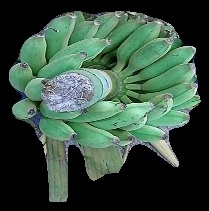
Variety: elakki-bale
Grade: grade1